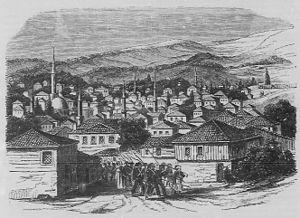
La neuvième guerre russo-turque se déroula de 1828 à 1829 lorsque la Russie décida de soutenir la révolte des Grecs contre l'Empire ottoman.